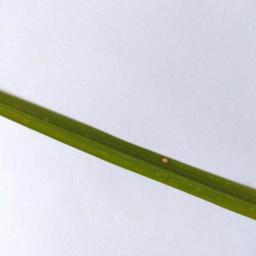
Label: Rice___Leaf_Blast